Star of David

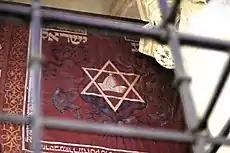
Historical flag of the Jewish community in Prague

In 1354, King of Bohemia Charles IV approved for the Jews of Prague a red flag with a hexagram. In 1460, the Jews of Ofen (Buda, now part of Budapest, Hungary) received King Matthias Corvinus with a red flag on which were two Shields of David and two stars. In the first Hebrew prayer book, printed in Prague in 1512, a large hexagram appears on the cover. In the colophon is written: "Each man beneath his flag according to the house of their fathers...and he will merit to bestow a bountiful gift on anyone who grasps the Shield of David." In 1592, Mordechai Maizel was allowed to affix "a flag of King David, similar to that located on the Main Synagogue" on his synagogue in Prague. Following the Battle of Prague (1648), the Jews of Prague were again granted a flag, in recognition of their contribution to the city's defense. That flag showed a yellow hexagram on a red background, with a "Swedish star" placed in the center of the hexagram.